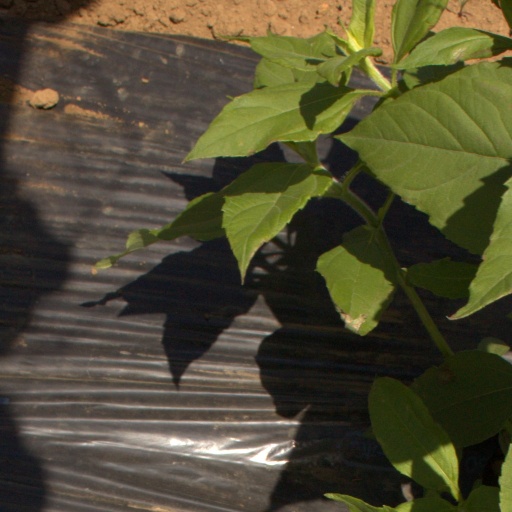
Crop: Jerusalem artichoke